County Durham

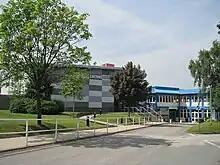
Carmel College Sixth Form

Black & Decker and Electrolux had large factories at Spennymoor, but moved production overseas. Thorn Lighting of the Zumtobel Lighting Group are on the Green Lane Industrial Estate at Spennymoor. Since 2007 RF Micro Devices (RFMD) have made electronic wafers on the Heighington Lane Business Park at Newton Aycliffe, on the site formerly owned by Fujitsu. Slightly to the north, TKA Tallent make automotive axles and chassis components. Husqvarna-Flymo, formerly owned by Electrolux, are on the Aycliffe Industrial Estate, where the world's first hover mower was built in 1965. In West Auckland, Potters Europe make road reflectors. GlaxoSmithKline has a site at Barnard Castle that makes pharmaceuticals.